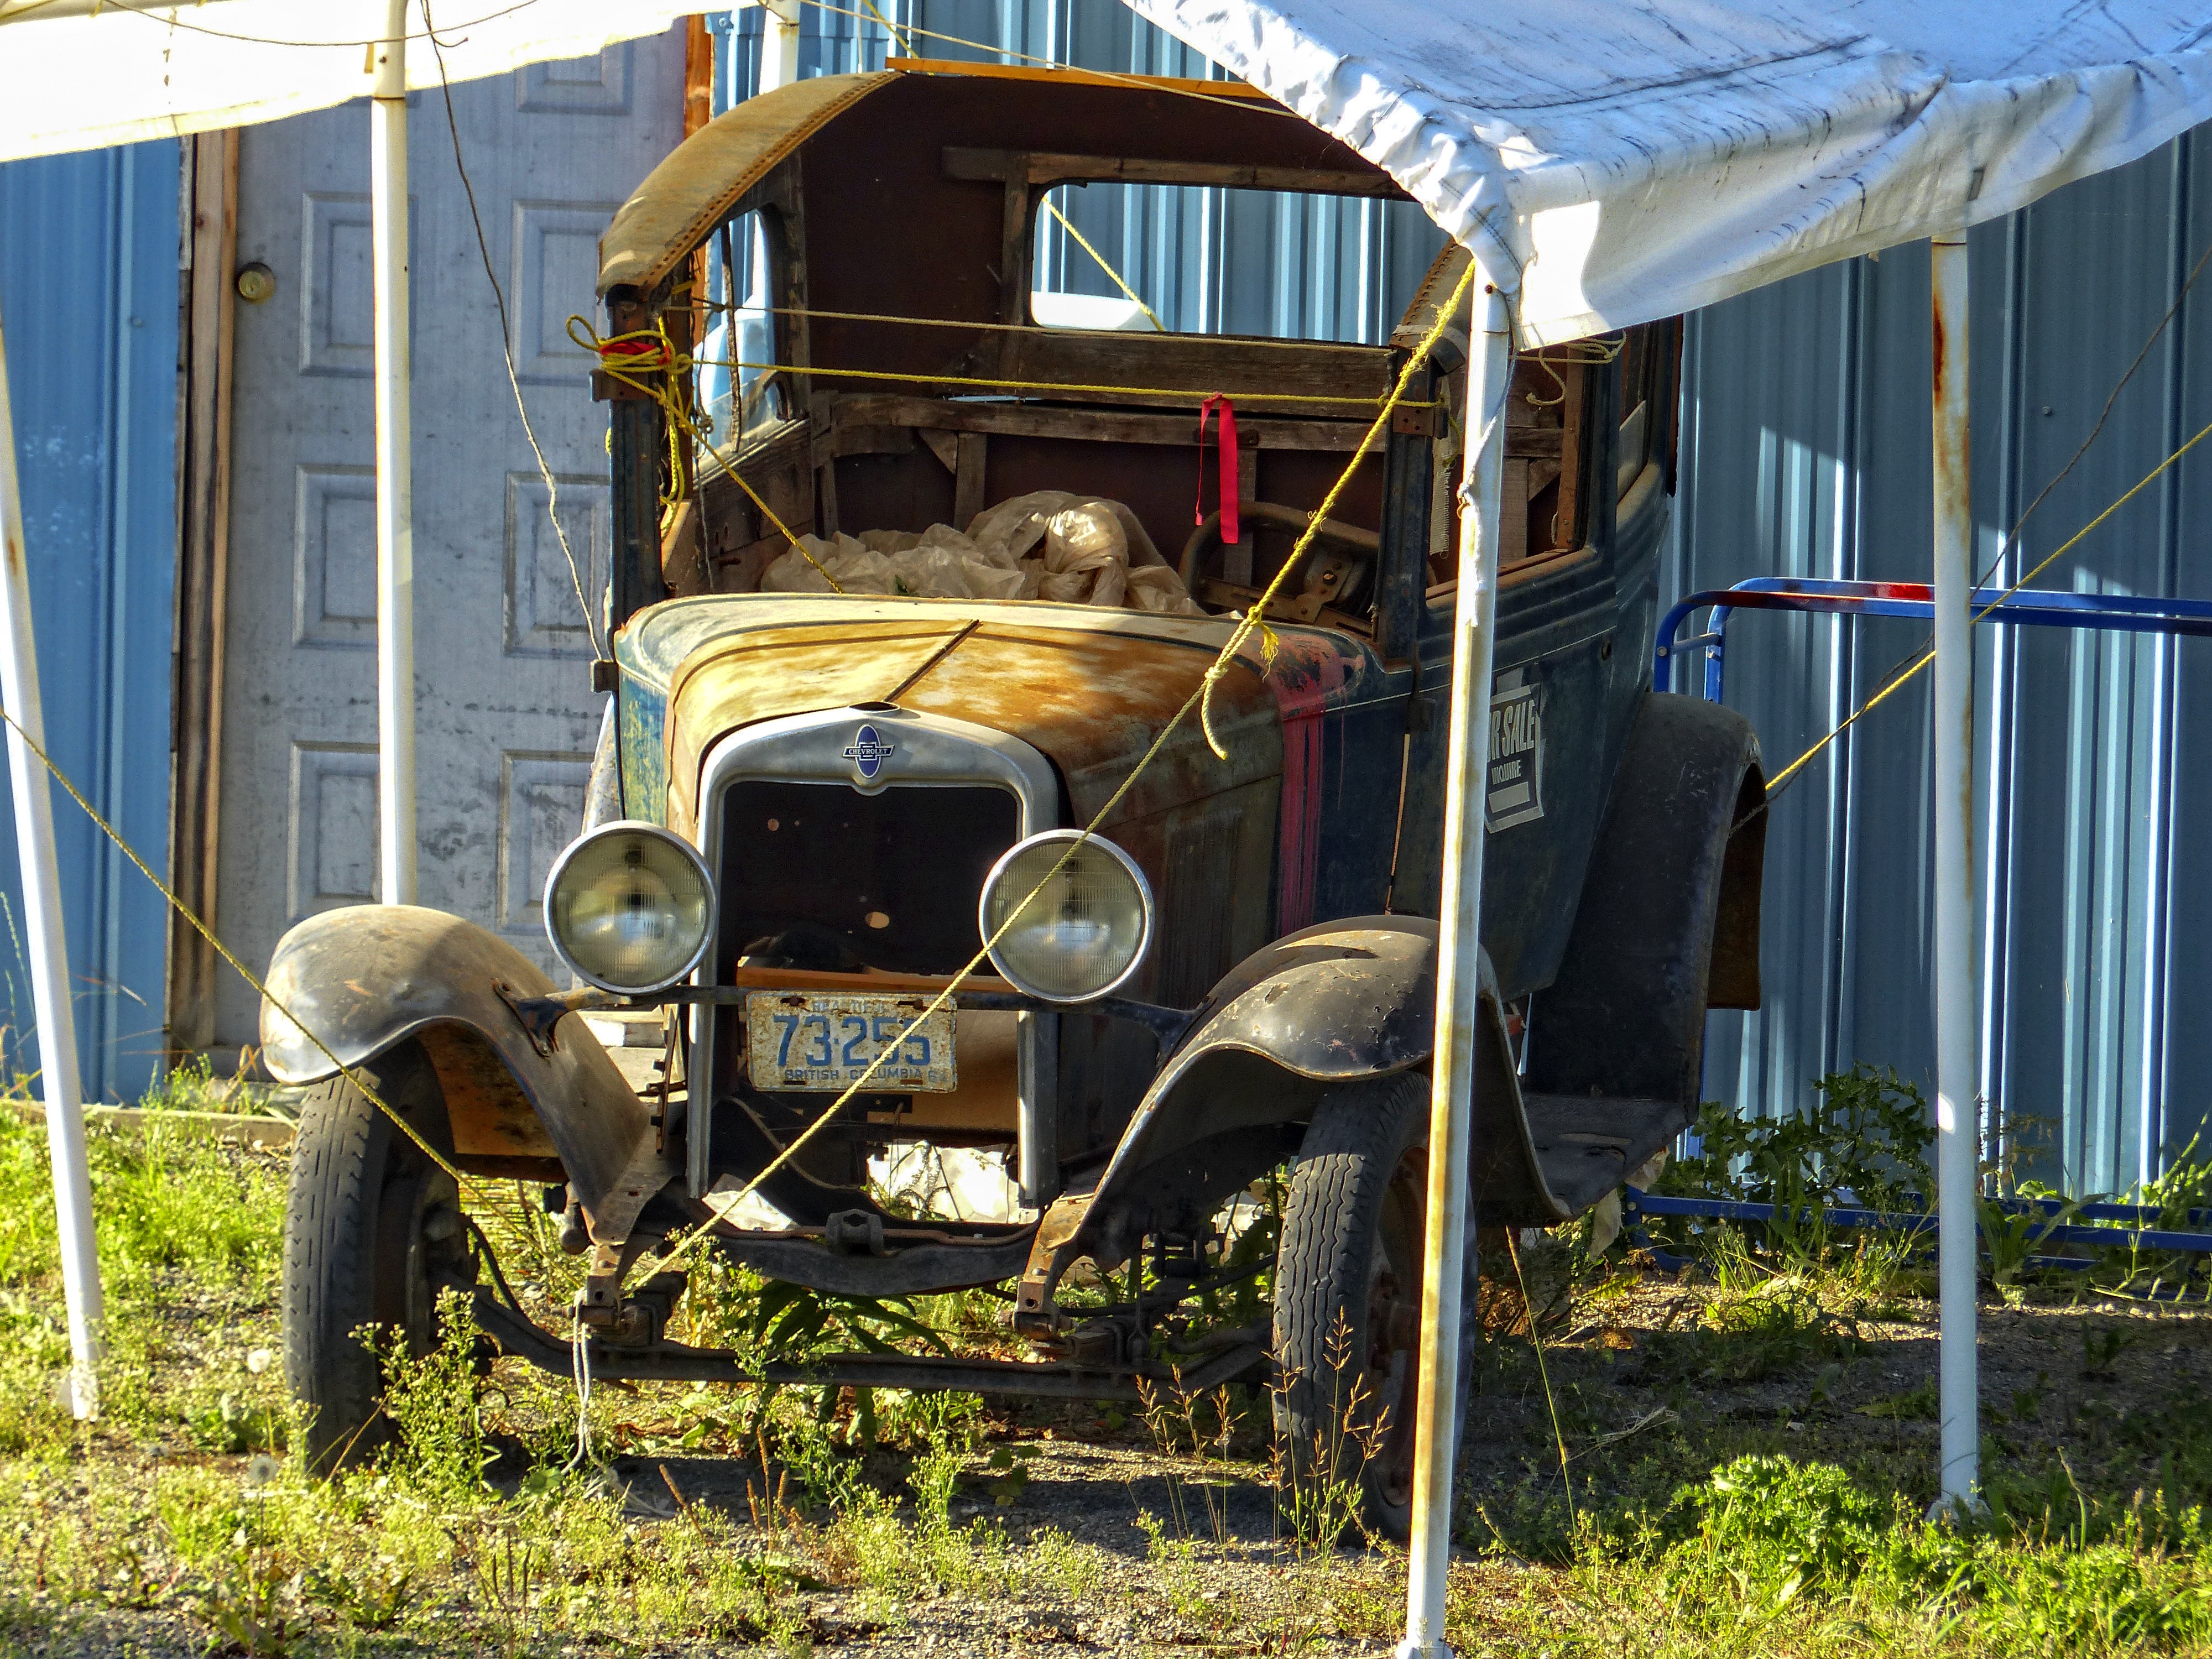
tree, grass, car, antique, old, transportation, vehicle, metal, classic car, motor vehicle, vintage car, hdr, automobiles, rusty, classic, chevrolet, antique car, old timer, vintage automobiles, head lamps, compact car, mid size car